Coroner

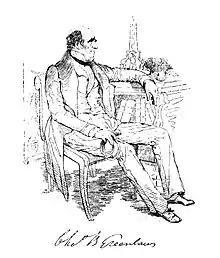
Charles B Greenlaw, Coroner of Calcutta

A coroner is a government or judicial official who is empowered to conduct or order an inquest into the manner or cause of death. The official may also investigate or confirm the identity of an unknown person who has been found dead within the coroner's jurisdiction.